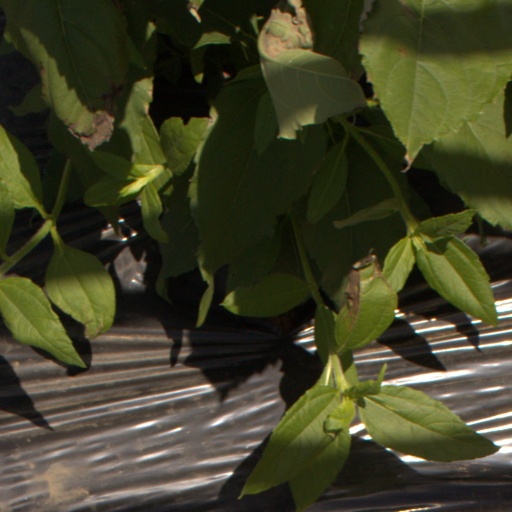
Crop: Jerusalem artichoke